Gregorian Bivolaru

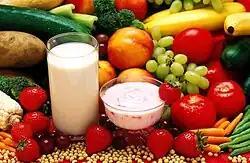
Students are encouraged to take up a lactovegetarian diet.

The Intensive Yoga Course material is a text containing diverse materials. Yoga is defined as "a traditional, practical, and philosophical system" deriving from Patanjali's "Yoga Sutras". The yoga teacher and scholar of religion Tova Olsson states that it is illustrated with poetry, Indian proverbs, "quasi-scientific drawings", and photographs of "photos of young men and women (in their underwear) performing āsanas". She comments that Patanjali is described as "holy", while the word "traditional" in her view emphasizes the essential form of Patanjali's yoga, while the text stresses the goal of attaining perfection through the practice. She adds that the words "authenticity" and "secret" are used repeatedly at the start, indicating that students will be initiated into "a great mystery" only available through MISA. Students are asked to take up a lactovegetarian diet, and to practice fasting.